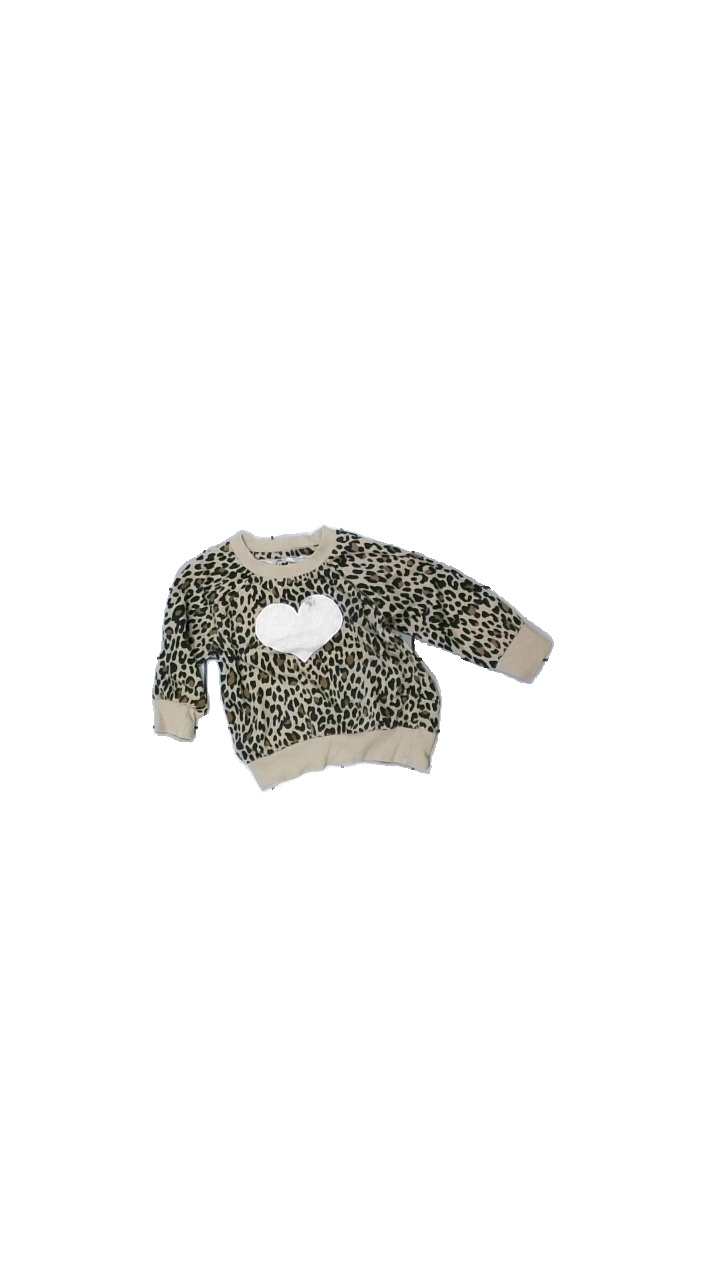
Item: Sweater (Children)
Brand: Mywear (ica)
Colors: Black, Beige, Brown
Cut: Regular, C-collar
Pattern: Animal print
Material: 100% cotton
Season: All
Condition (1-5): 2
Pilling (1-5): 3
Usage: Export
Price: <50